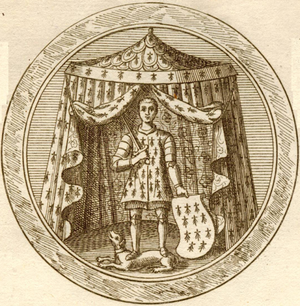
Sceau de Jean V de Bretagne, duc de Bretagne
Ceci est une liste des rois et ducs de Bretagne qui régnèrent sur la Bretagne jusqu'en 1547, à l'exception de trois périodes : les guerres de succession entre la maison de Vannes et celle de Rennes, de 874 à 890 ; l'invasion normande de la Bretagne au cours de la première partie du Xᵉ siècle ; et la guerre de Succession de Bretagne de 1341 à 1365.